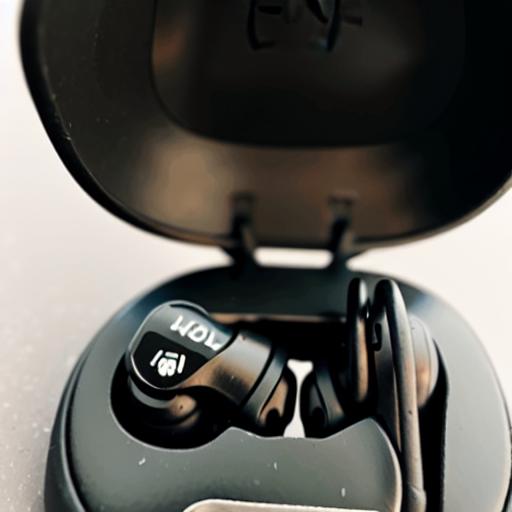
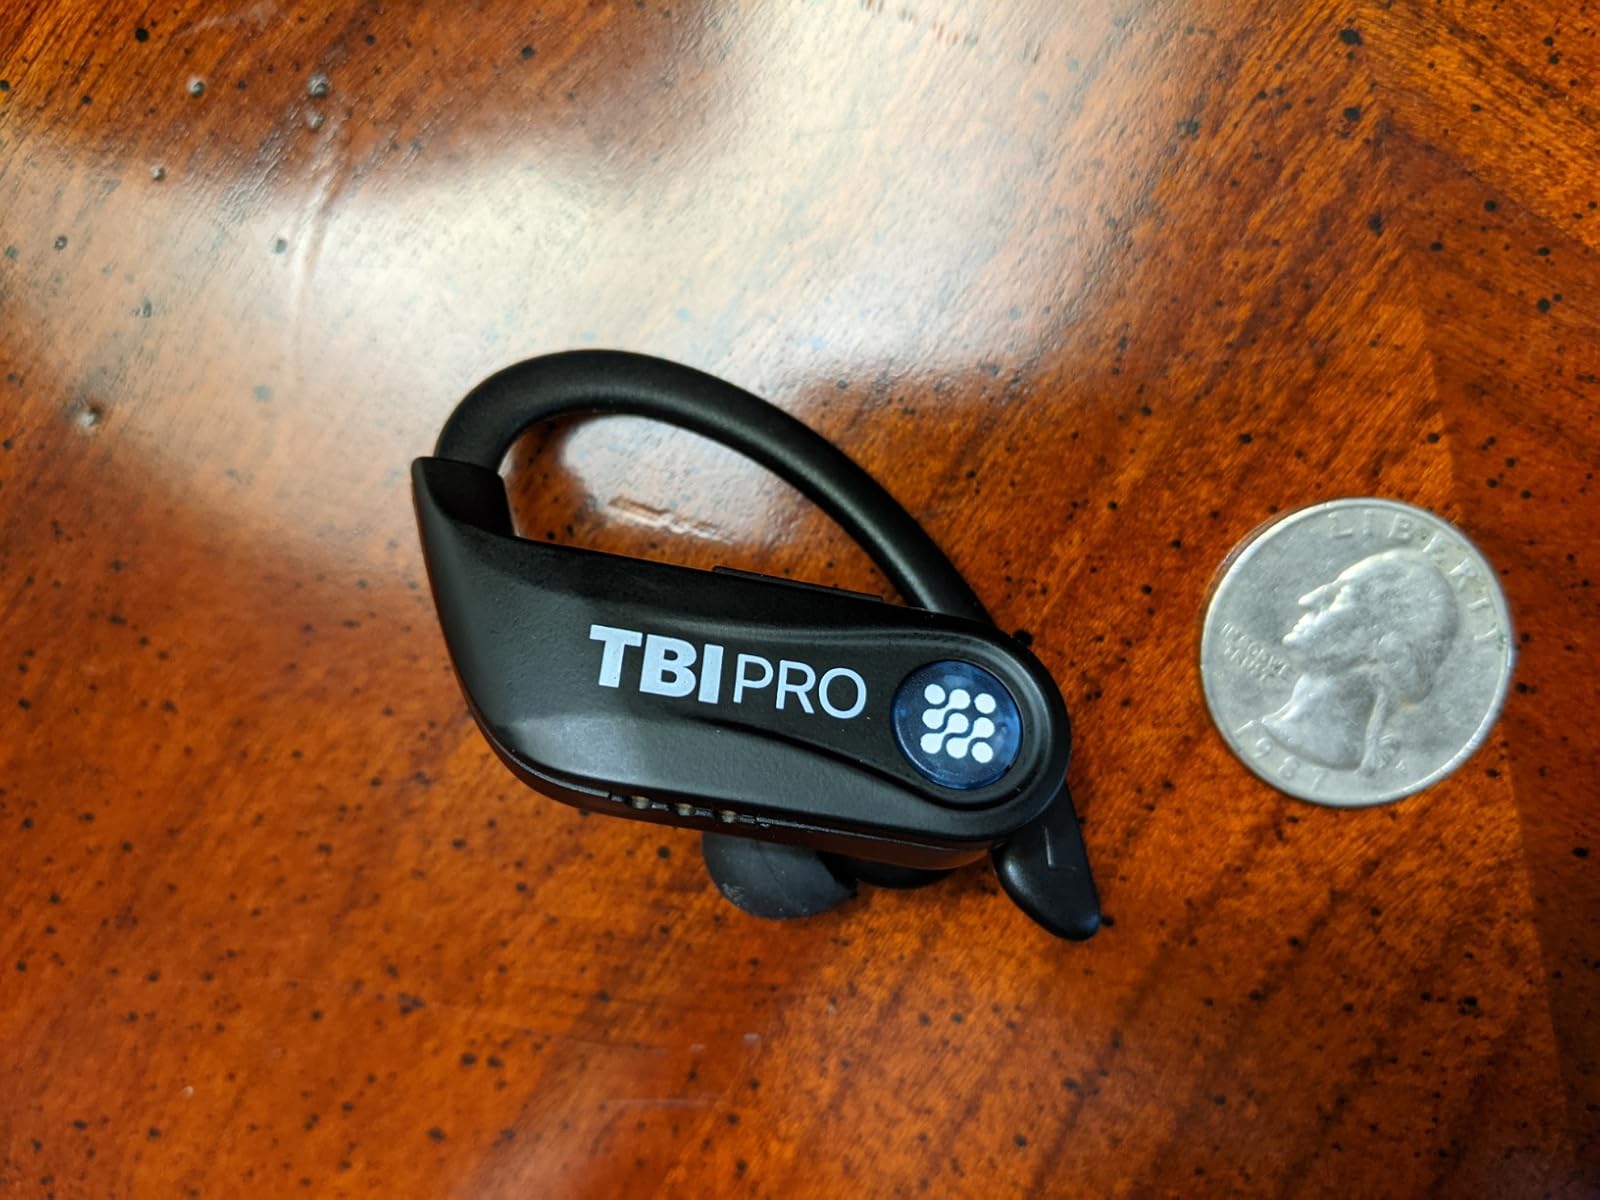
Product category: earbuds
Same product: no